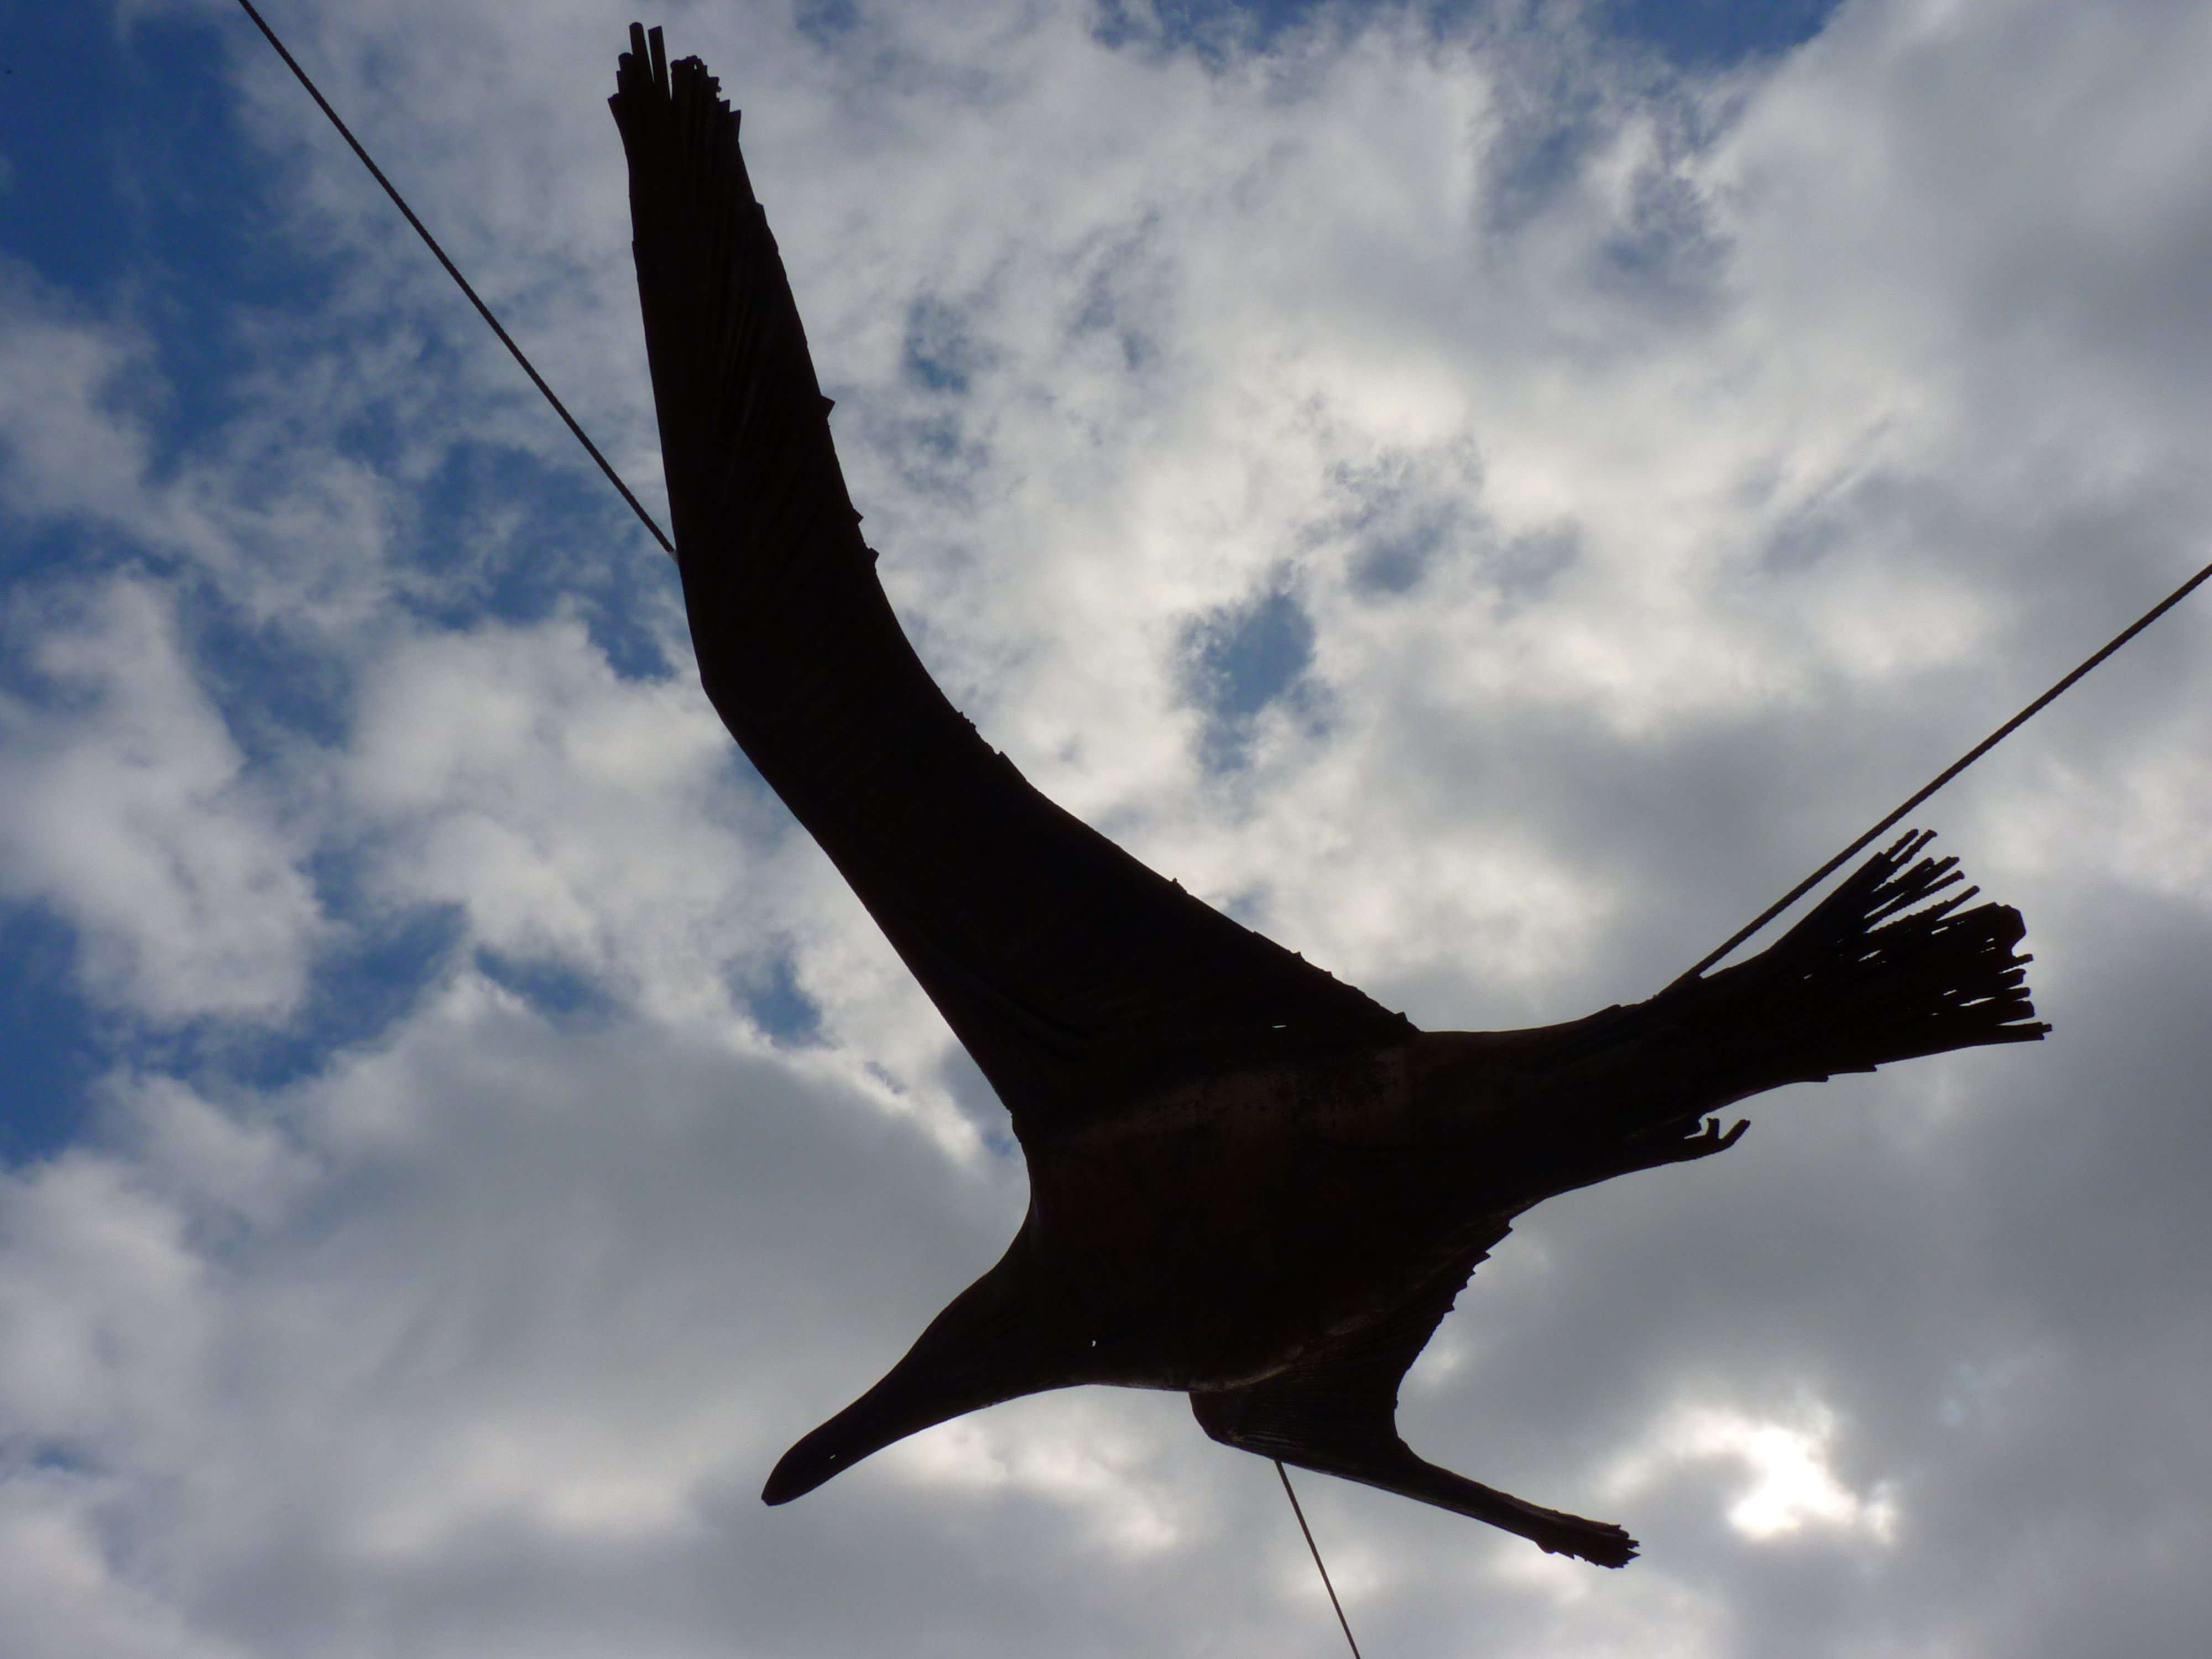
bird, wing, cloud, sky, seabird, fly, seagull, airplane, aircraft, statue, vehicle, gull, flight, blue, airliner, jet aircraft, military aircraft, atmosphere of earth